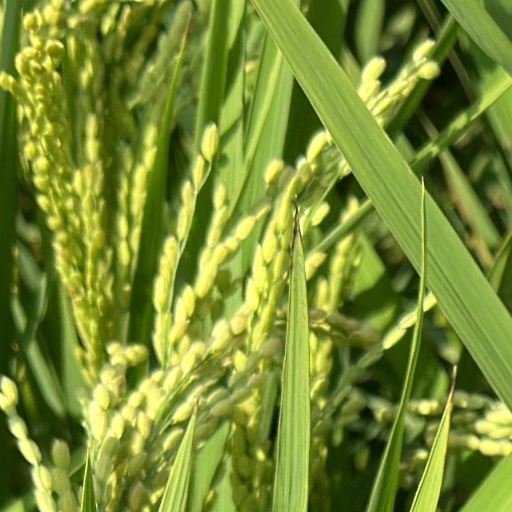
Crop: rice